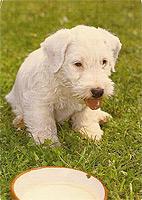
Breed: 211-n000058-Sealyham_terrier